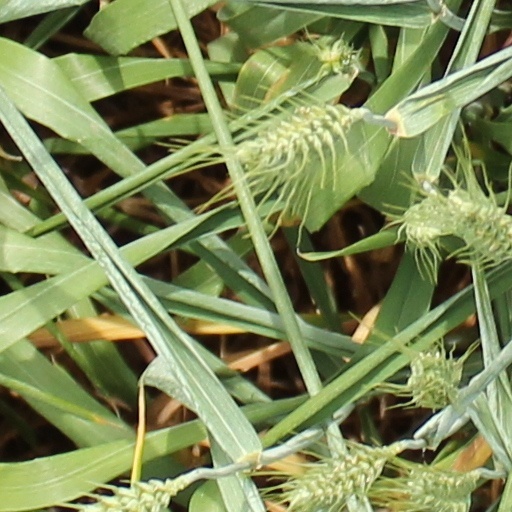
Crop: wheat